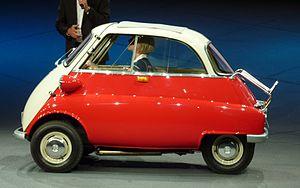
Isetta est le nom d'un véhicule urbain compact conçu par la firme italienne ISO Rivolta. L'Isetta est l'une des microcitadines les plus populaires produites après la Seconde Guerre mondiale, à un moment où les trajets à courte distance sont privilégiés. Nombre de personnes n'ont pas les moyens de s'offrir de grosses automobiles et se tournent vers les scooters ou les motos. Bien que le design original soit italien, d'autres séries ont été produites en Espagne, Belgique, France, Brésil, Allemagne et Royaume-Uni.